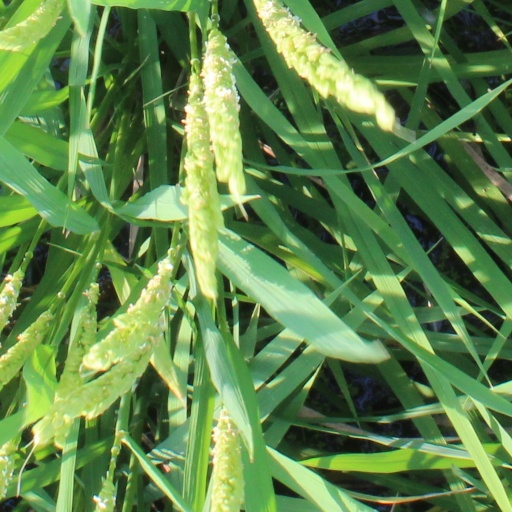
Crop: rice